Afrikaans

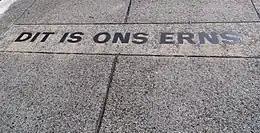
("This is our earnestness."),

In 1925 Afrikaans was recognised by the South African government as a distinct language, rather than simply a vernacular of Dutch. On 8 May 1925, that is 23 years after the Second Boer War ended, the Official Languages of the Union Act, 1925 was passed—mostly due to the efforts of the Afrikaans-language movement—at a joint sitting of the House of Assembly and the Senate, in which the Afrikaans language was declared a variety of Dutch. The Constitution of 1961 reversed the position of Afrikaans and Dutch, so that English and Afrikaans were the official languages, and Afrikaans was deemed to include Dutch. The Constitution of 1983 removed any mention of Dutch altogether.